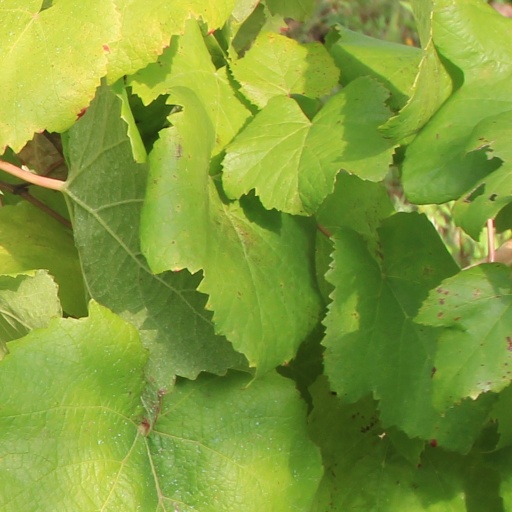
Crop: grape